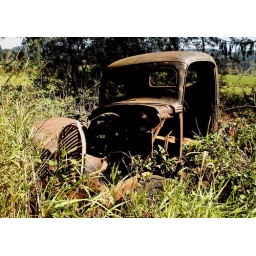
This old 38 Ford truck rusts away next to a road near Nehalem, Or.